Bat'leth

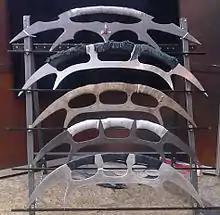
A collection of replica Bat'leths. Note the replica of "The Sword Of Kahless" at the top.

The bat'leth (Klingon: , rough pronunciation: ; plural) is a double-sided hybrid-edged weapon with a curved blade, four points, and three handholds on the back. It was designed and created by "" visual effects producer Dan Curry for the "Star Trek" franchise, where it is the characteristic close combat weapon of Klingons. Curry has called the bat'leth "one of the iconic images associated with the show." It has spawned a smaller weapon, which became known as the mek'leth; in Klingon, this is written . A third weapon, a kur'leth, was later designed by Dan Curry, for Season 3 of "". Bat'leths have become an enduring symbol of the franchise among fans, and they are occasionally referenced in other media.